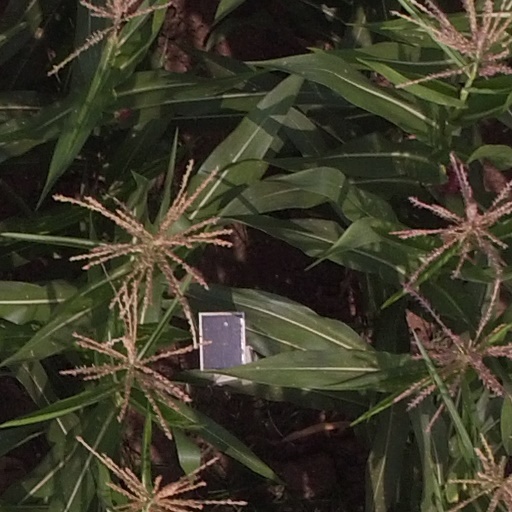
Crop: maize; corn